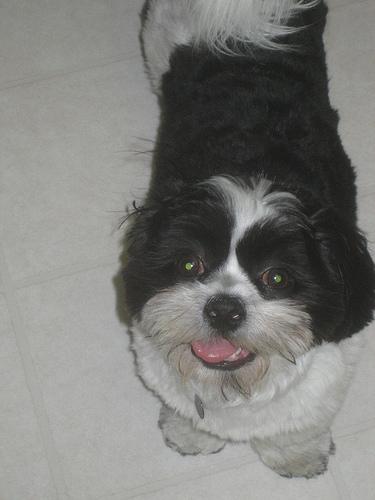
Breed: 361-n000123-Shih_Tzu